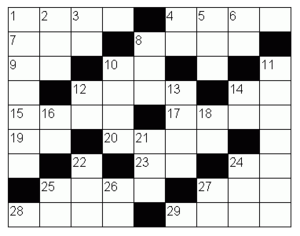
Les mots croisés sont un jeu de lettres connu dans le monde entier. Son but est de retrouver tous les mots d'une grille grâce aux définitions données en annexe. Des définitions sont données pour toutes les lignes et toutes les colonnes de la grille : ainsi les mots de ces deux directions s'entrecroisent, d'où le nom de « mots croisés ».